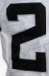
Number: 2